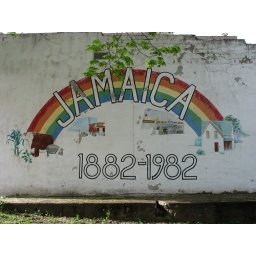
On the side of the library building in Jamaica, Iowa.